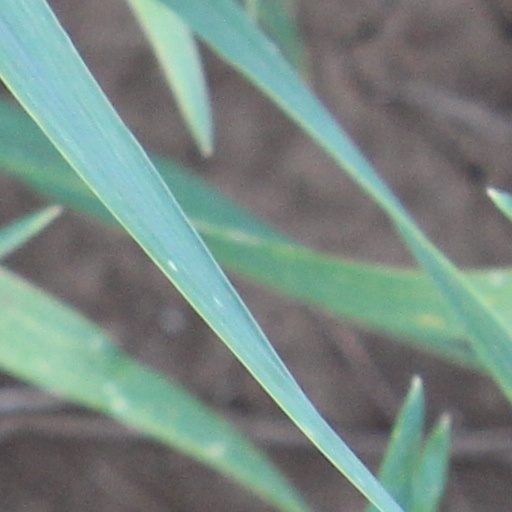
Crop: wheat